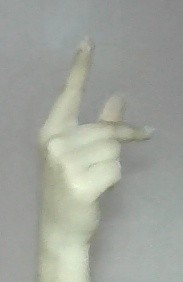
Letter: dha